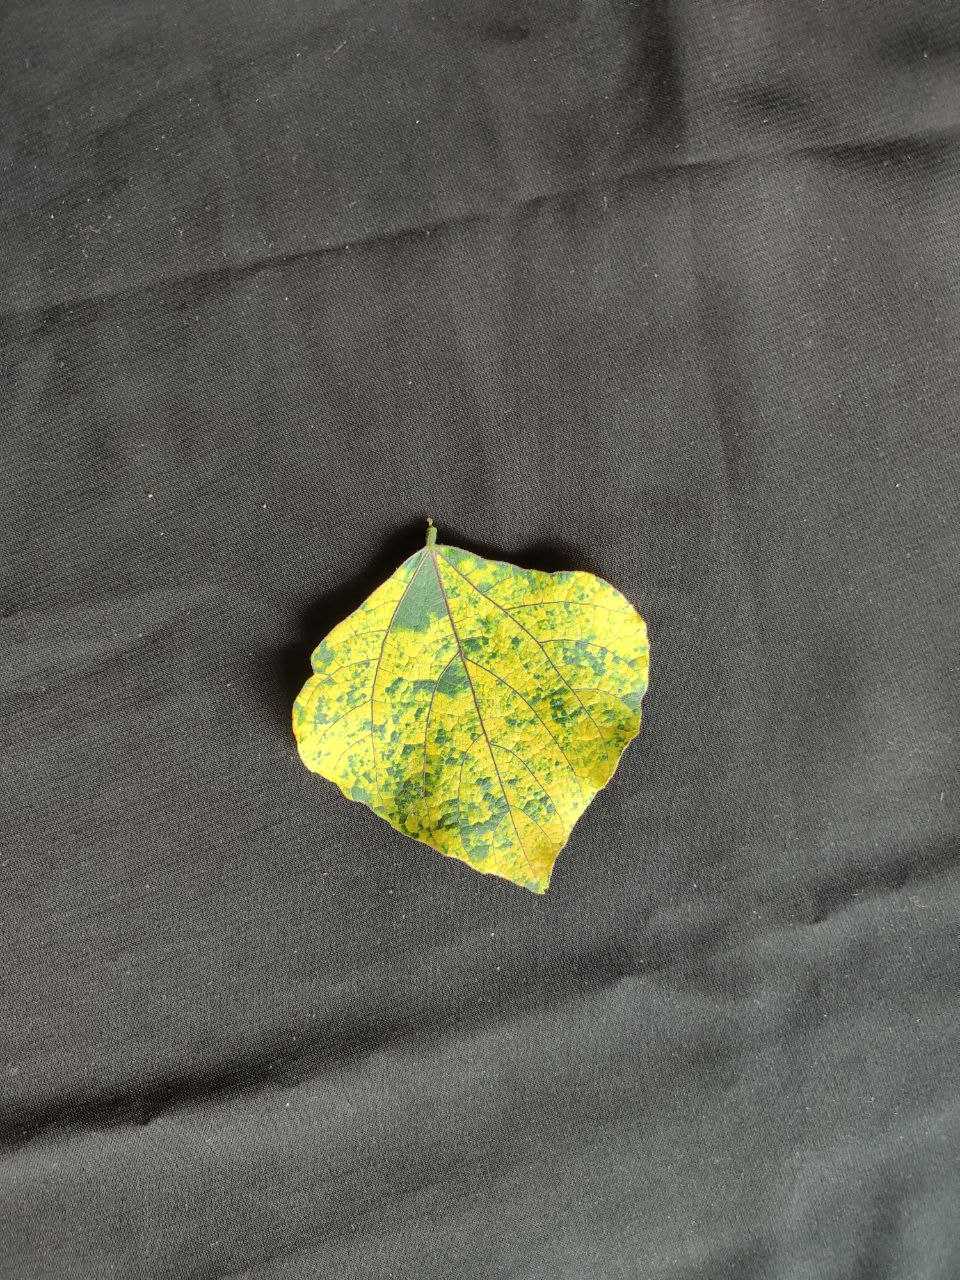
Crop: bean
Leaf condition: Mosaic Virus